Lumiere (festival)

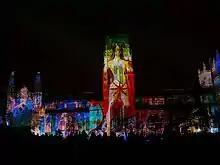
The projection display on Durham Cathedral during the 2015 Lumiere festival

The first Lumiere festival took place in Durham in 2009 and has been recommissioned by Durham County Council every two years since then. 75,000 people attended the four-day event in 2009, the central exhibit of which was Durham Cathedral illuminated with projected images from the Lindisfarne Gospels. The festival returned to Durham in 2011 at a significantly larger size, attracting more than 150,000 visitors and generating for the local economy. A further event was held in 2013 with crowds of 175,000 and highlights including a 3D projection of a walking elephant installed over the Elvet Bridge. The festival returned to Durham for the fifth time in November 2017, returned for its 10-year anniversary in November 2019, and then again in 2021 for the sixth festival. For the first time in its history, artworks were spread across Durham County, rather than being concentrated in Durham City Centre.